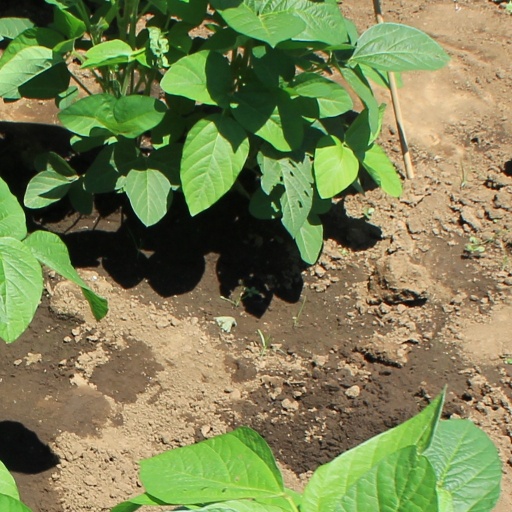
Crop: soybean